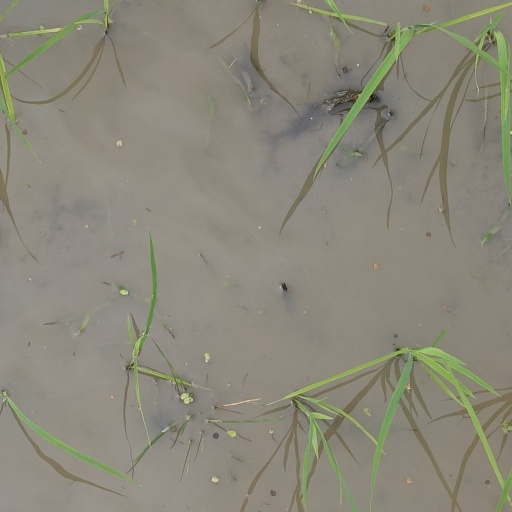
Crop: rice